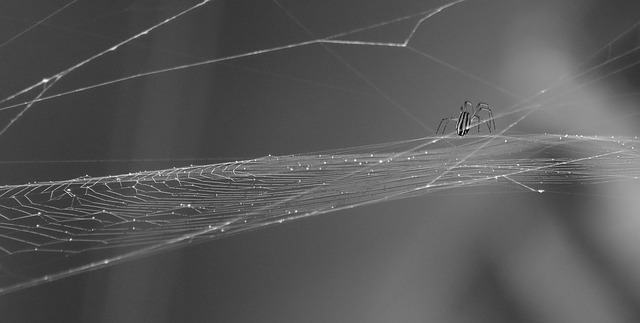
Label: ragno